Åsskard Church

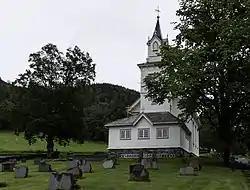
View of the church

A royal decree from 19 August 1874 granted permission to build the church in Åsskard. Christian Hovde was hired as the main builder and Jacob Wilhelm Nordan was the architect. Another royal decree from 7 August 1876 created the new parish of Åsskard. The new building was consecrated by Bishop Andreas Grimelund on 9 November 1876. Åsskard church is built as a wooden long church with a west tower, rectangular nave, and a rectangular choir with a sacristy extension on the east end. The neo-Gothic altarpiece is said to have been made in 1876 by the brothers Lars and Gudmund Brekken according to drawings by Christian Hovde. In 1960, the church was enlarged by adding some small rooms around the base of the tower.